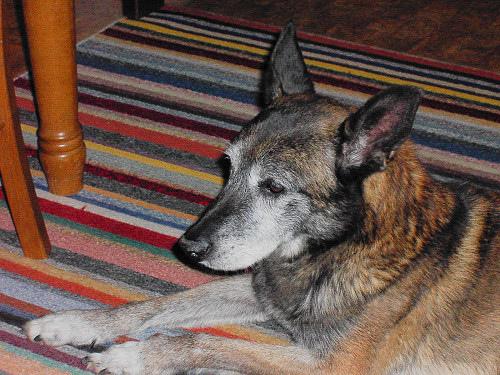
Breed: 233-n000071-malinois